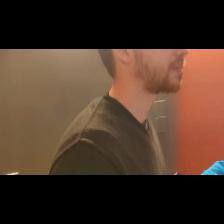
Label: Human